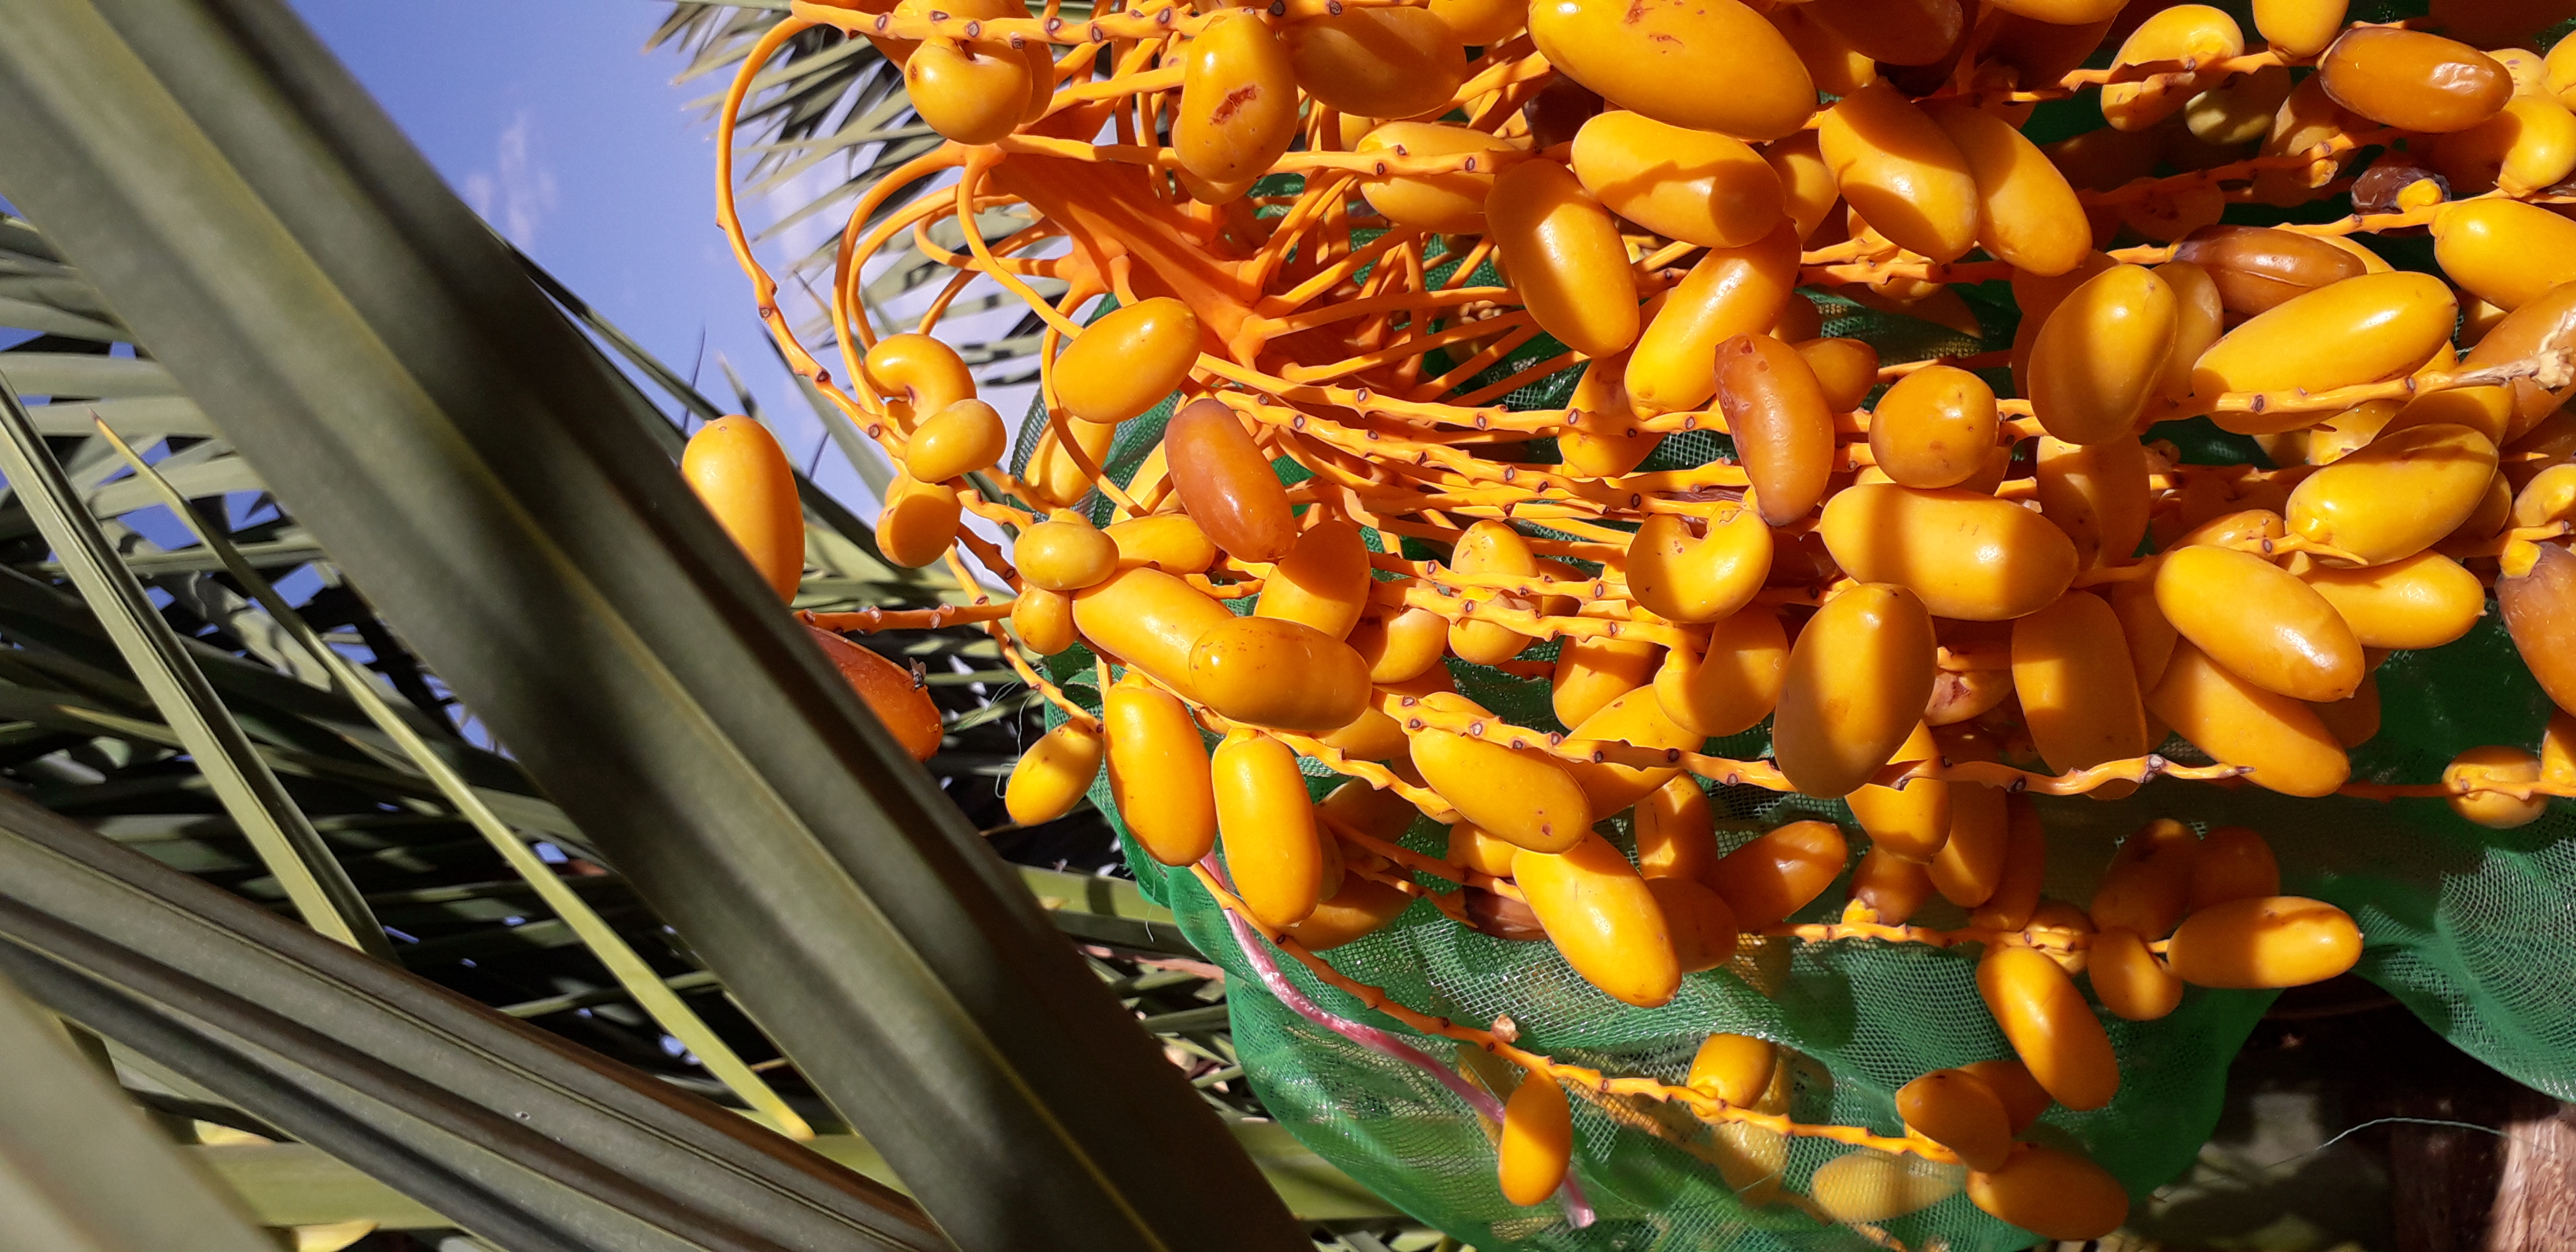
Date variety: kholt